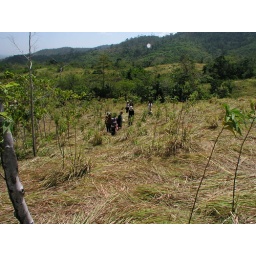
ANR assisted-natural-regeneration.  Looking for the forest hiding in the grass